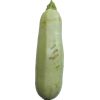
Label: Zucchini 1